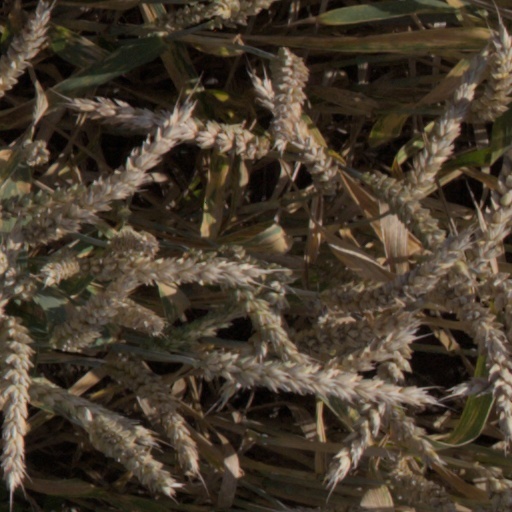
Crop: wheat